Mil Mascaras vs. the Aztec Mummy

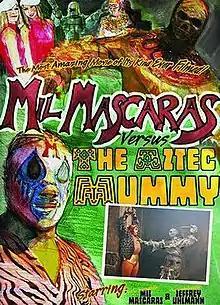
Theatrical release poster

Mil Mascaras vs. the Aztec Mummy (also known as Mil Mascaras: Resurrection) is a 2007 Mexican-American lucha libre film starring the legendary Mexican wrestler and cult film star Mil Máscaras. It has the distinction of being the first lucha film starring any of the "Big 3" (Santo, Blue Demon, Mil Máscaras) to be produced in English. It was a tribute to the 1960s Mexican horror and lucha libre films and was the first of a trilogy of Mil Mascaras films that includes "Academy of Doom" (2008) and "Aztec Revenge" (2015).